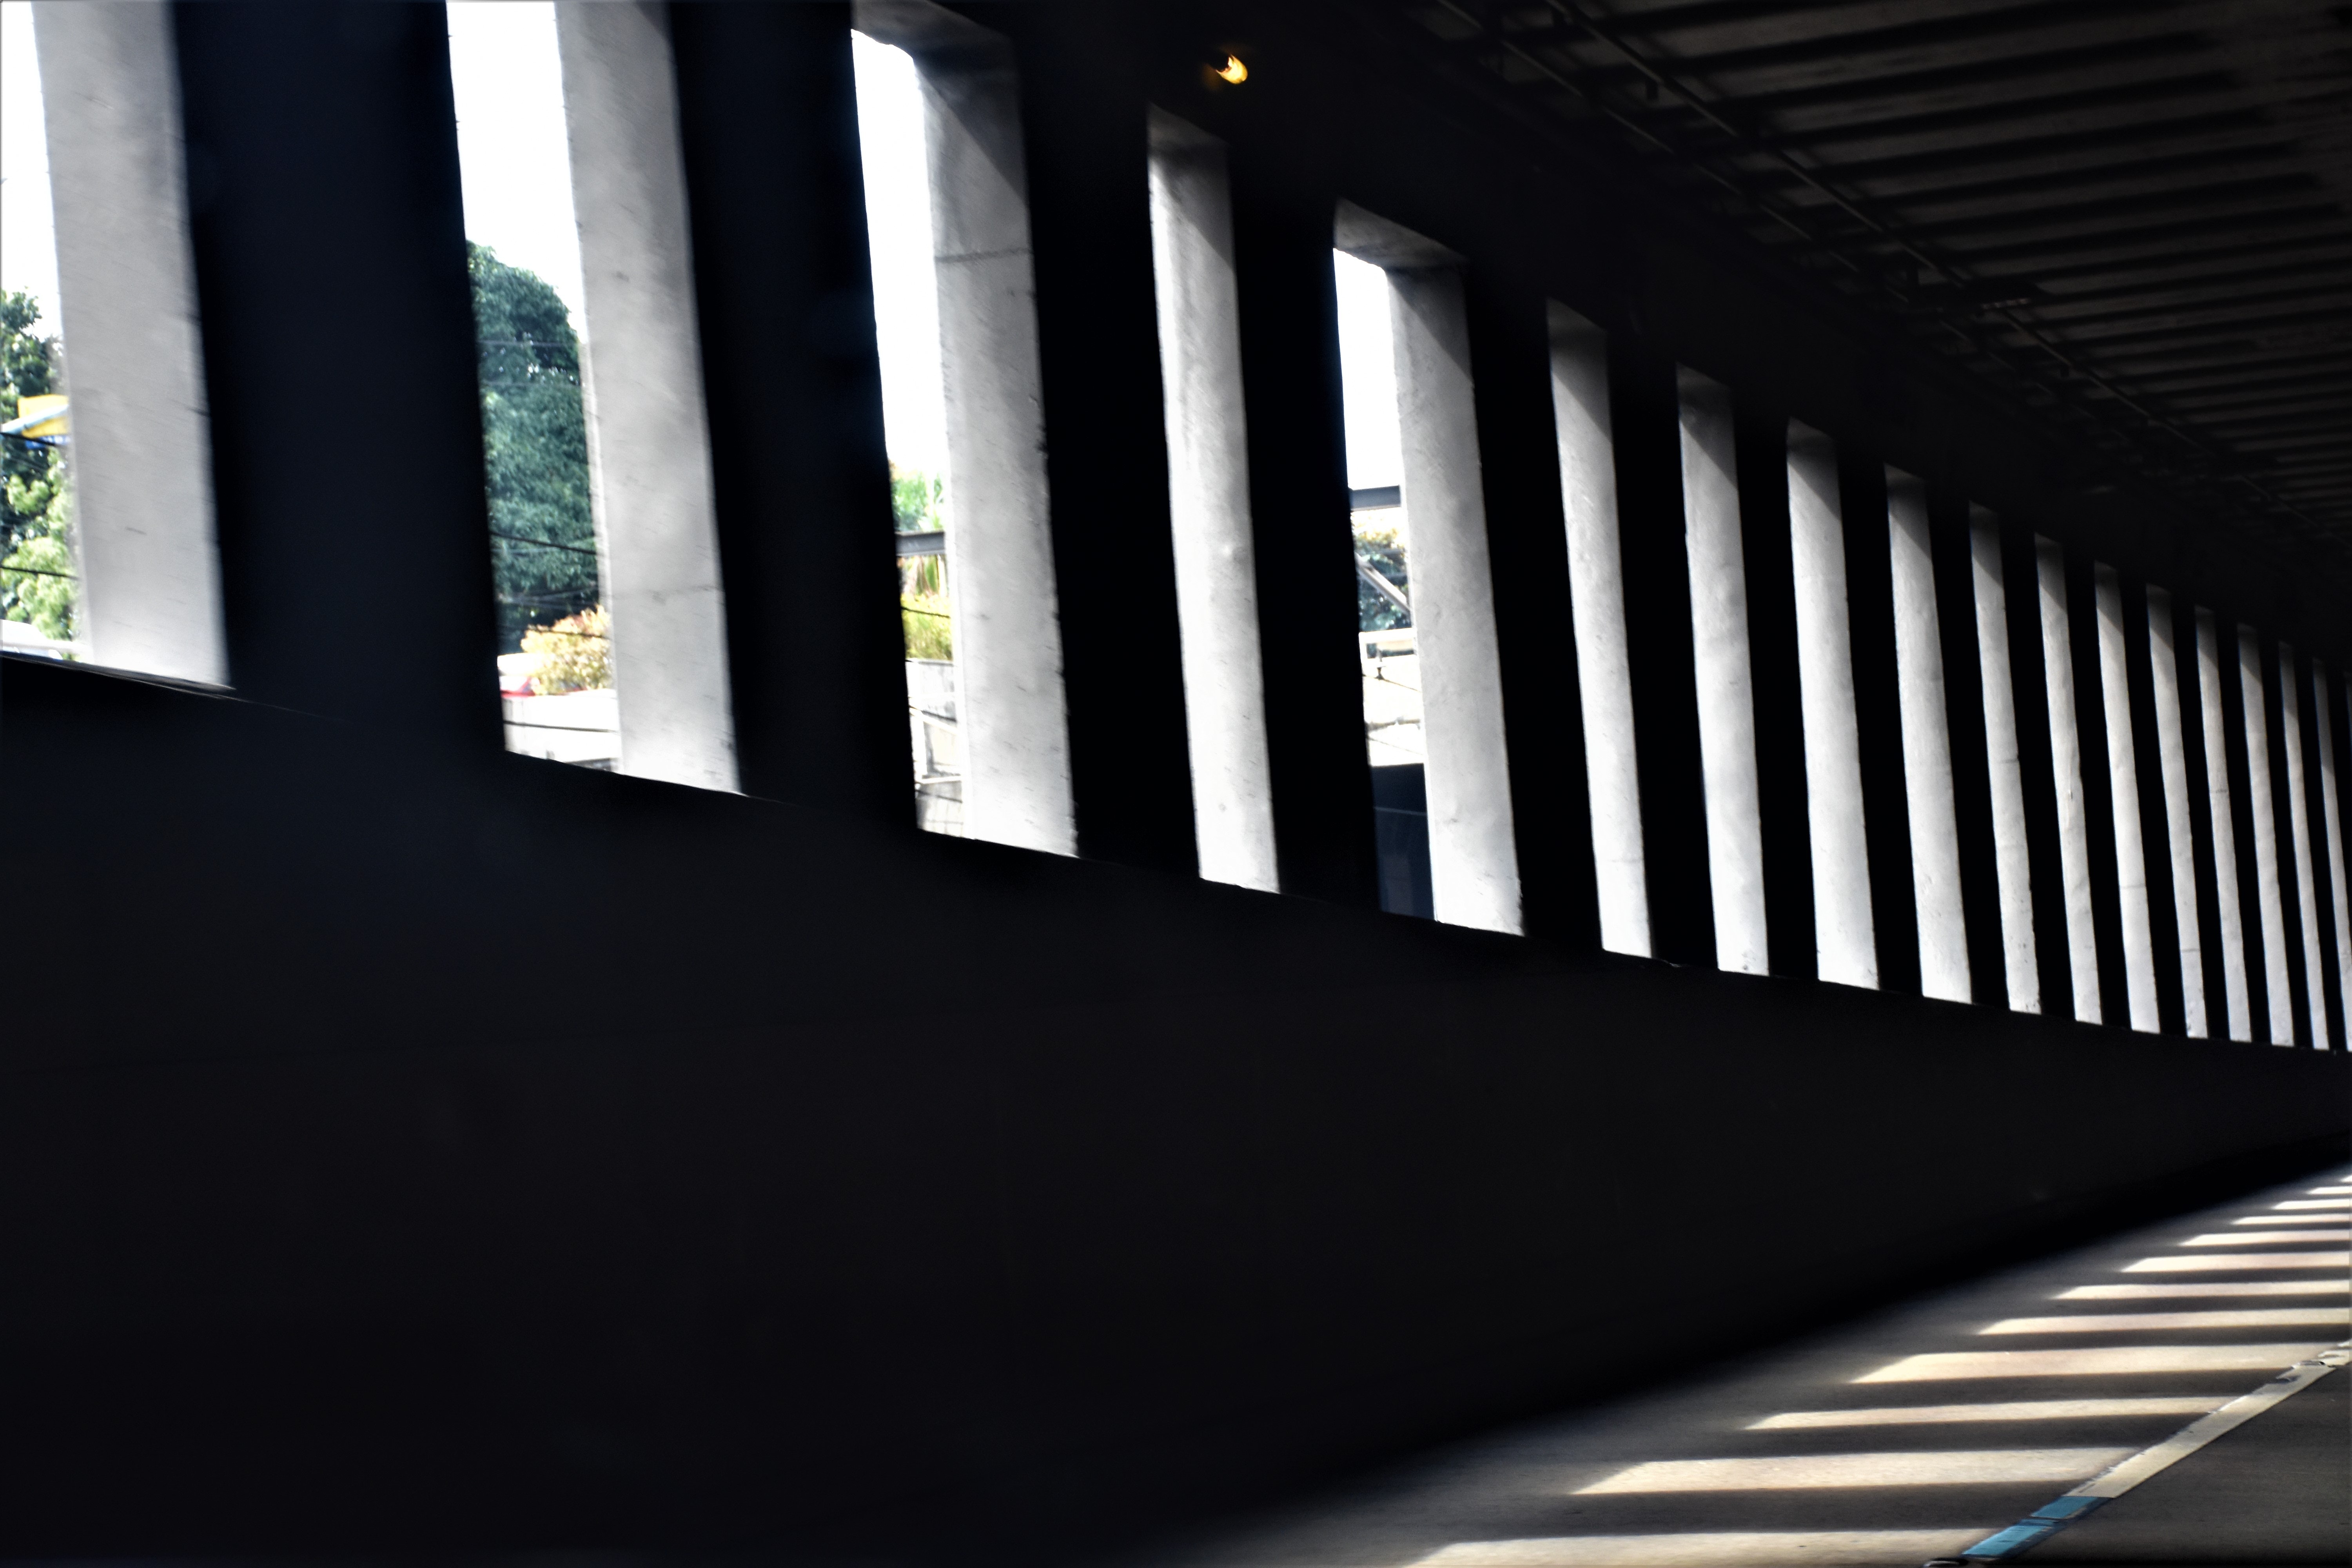
light, architecture, line, shadow, daylighting, tree, black and white, building, window, stairs, photography, sunlight, monochrome, ceiling, house